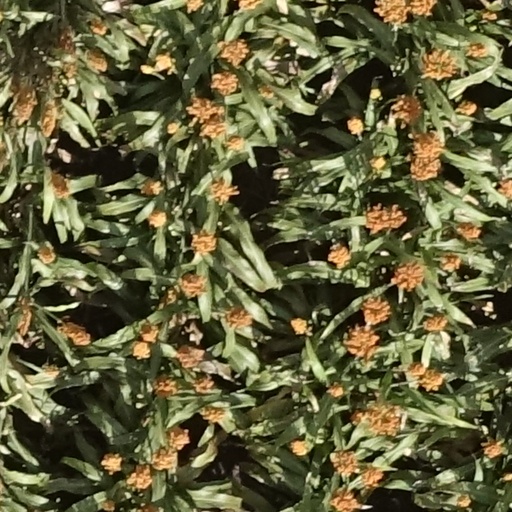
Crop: sorghum